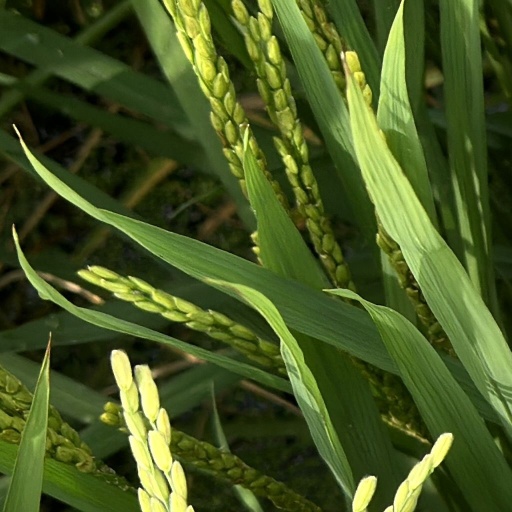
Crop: rice